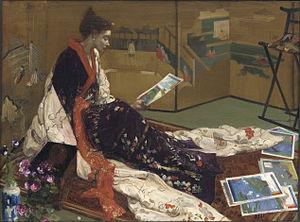
Le japonisme est l'influence de la civilisation et de l'art japonais sur les artistes et écrivains, premièrement français, puis Occidentaux, entre les années 1860 et 1890. L'art qui résulta de cette influence, notamment en réaction au classicisme et qui initie de nouveaux choix esthétiques, est qualifié de japonesque.